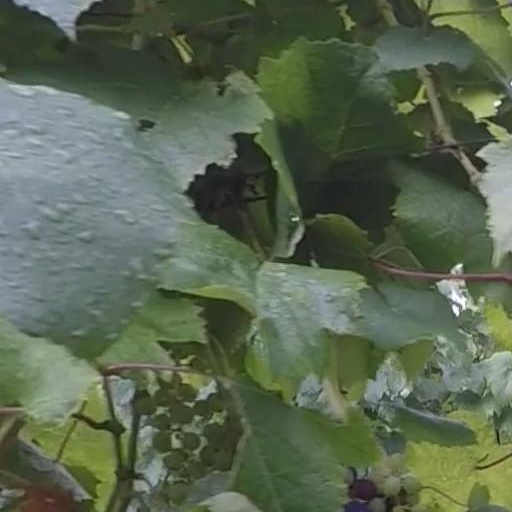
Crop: grape